Proto-Indo-Europeans

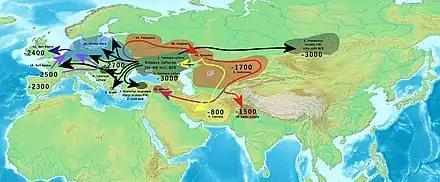
Early Indo-European migrations from the Pontic steppes and across Central Asia

The Kurgan hypothesis, or steppe theory, is the most widely accepted proposal to identify the Proto-Indo-European homeland from which the Indo-European languages spread out throughout Europe and parts of Asia. It postulates that the people of a Kurgan culture in the Pontic steppe north of the Black Sea were the most likely speakers of the Proto-Indo-European language (PIE). The term is derived from the Russian, meaning 'tumulus' or 'burial mound'.